Aguilar de Campoo

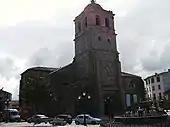
Collegiate Church of Saint Michael, Aguilar de Campoo

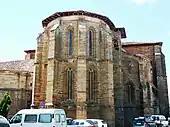
Apse of the Collegiate Church of Saint Michael

In Aguilar is Galletas Gullón factory, the largest manufacturer of biscuits in Spain and one of the largest in Europe.